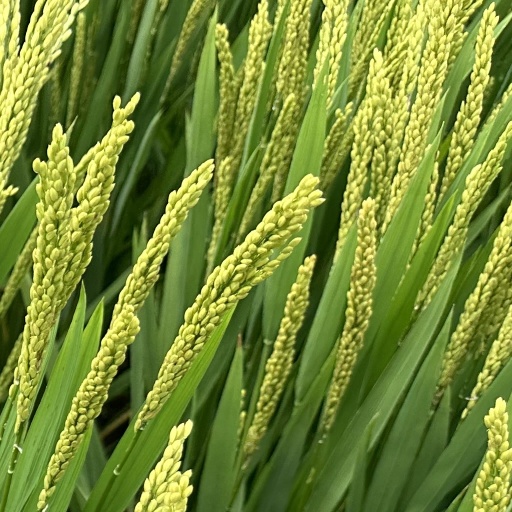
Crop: rice